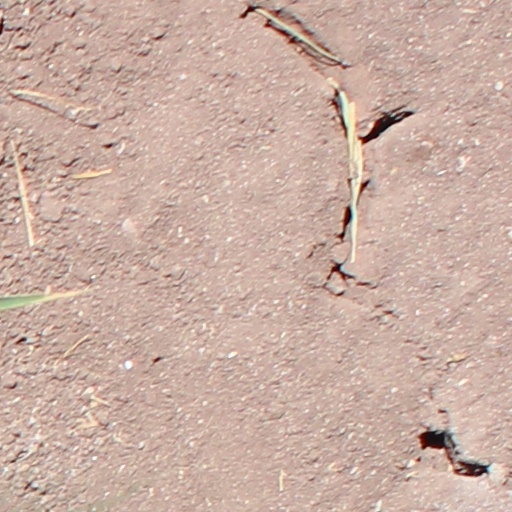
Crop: wheat